Bruce Billson

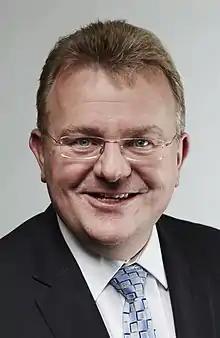
Official portrait, 2014

Bruce Fredrick Billson (born 26 January 1966) is an Australian former politician. A member of the Liberal Party, he was a member of the House of Representatives for Dunkley, a Melbourne seat, from 1996 to 2016 and held ministerial office in the Howard, Abbott and Turnbull governments as Minister for Veterans' Affairs (2007) and Minister for Small Business (2013–2015).